Con O'Toole

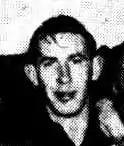

Cornelius "Con" O'Toole (25 February 1930 – 2 April 2011) was an Australian rules footballer who played with Melbourne in the Victorian Football League (VFL).